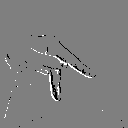
ASL letter: p